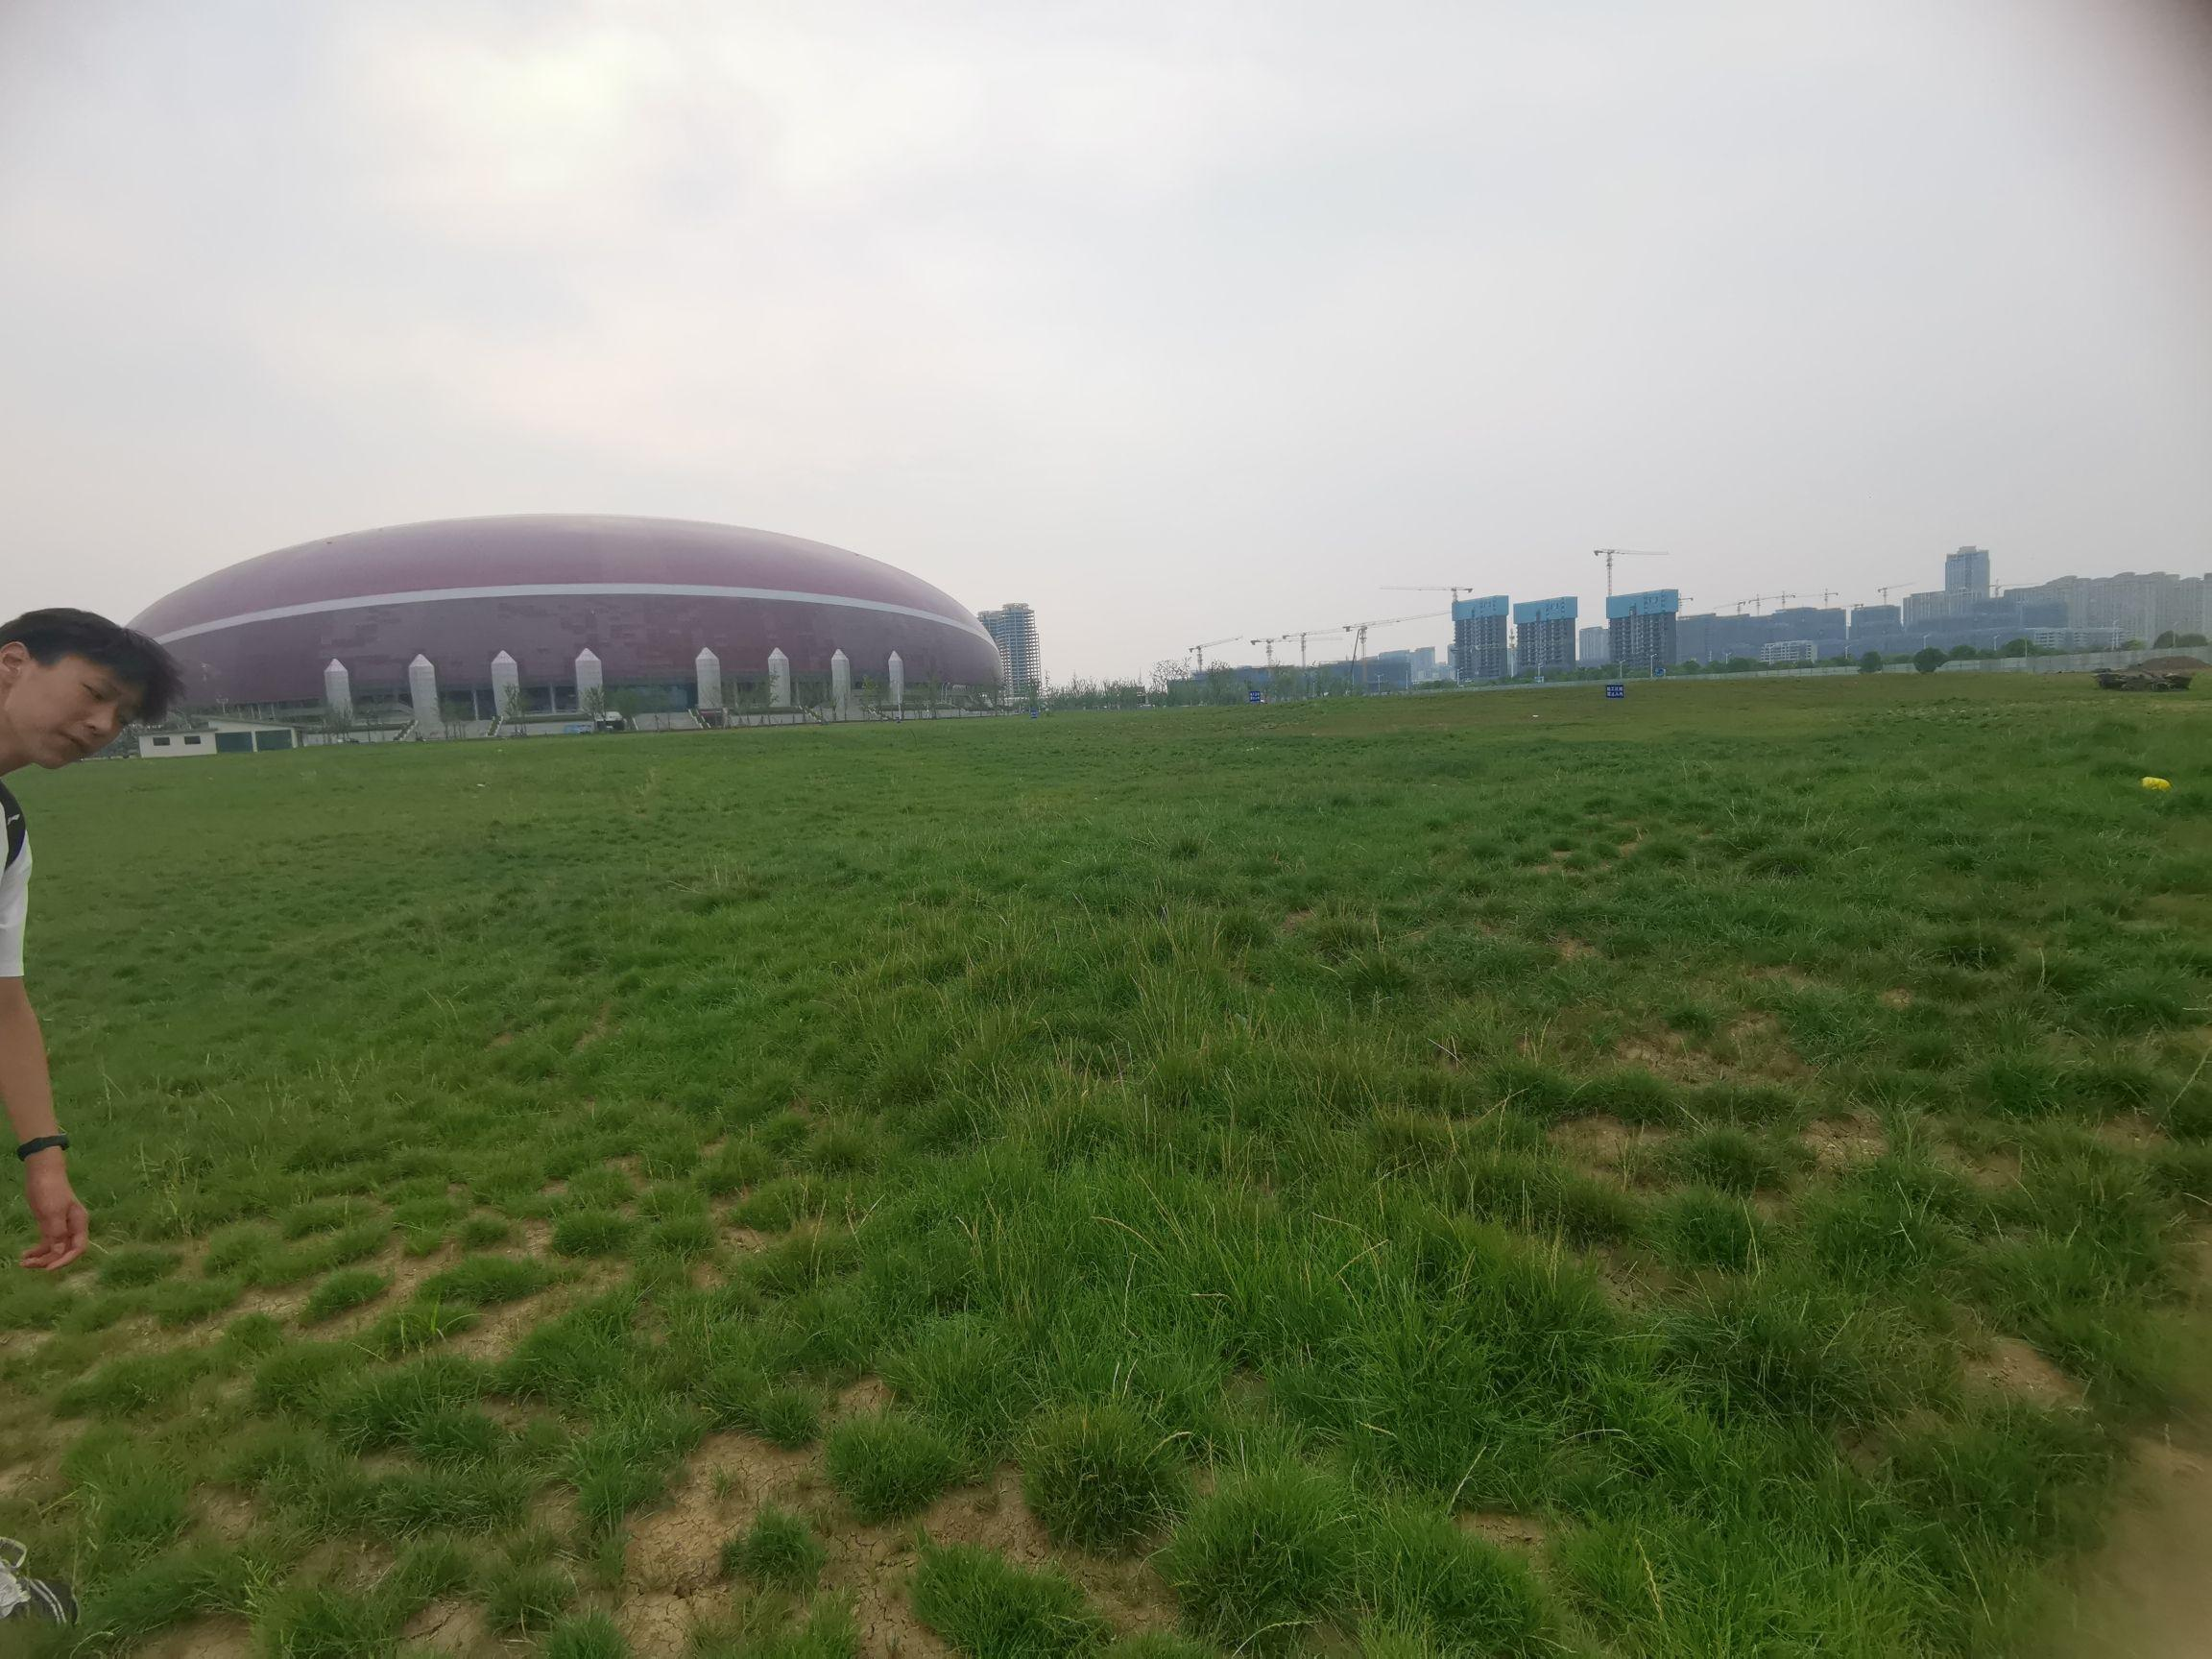
地标名称：淮南奥林匹克中心
所在城市：淮南市·田家庵区